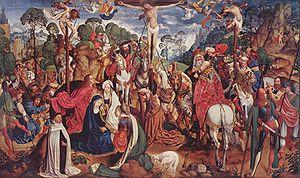
Retable d&#39
Le Maître du Retable d'Aix-la-Chapelle est un peintre anonyme du gothique tardif, actif à Cologne entre 1495 et 1520 ou entre 1480 et 1520 selon les spécialistes. Il porte son nom de convention d'après son œuvre maîtresse, le retable d'Aix-la-Chapelle, conservée au Trésor de la cathédrale d'Aix-la-Chapelle, un musée réputé à Aix-la-Chapelle.
Le Retable d'Aix-la-Chapelle ou Retable de la Passion est un triptyque gothique tardif représentant la Passion du Christ; il est conservé au Trésor de la cathédrale d'Aix-la-Chapelle. Le retable, l'œuvre d'un maître anonyme appelé par convention Maître du Retable d'Aix-la-Chapelle, a été réalisé à Cologne vers 1515-1520.